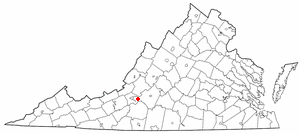
Vinton est une ville du Comté de Roanoke en Virginie.